Bulgarian cosmonaut program

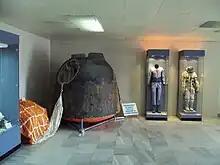
The original Soyuz 33 descent module with its parachute, next to Ivanov's Sokol-K space suit and Salyut work suit, at the Krumovo Aviation Museum in Bulgaria

Soyuz 33 was launched from the Baikonur Cosmodrome (Kazakhstan) with Ivanov and flight commander Nikolay Rukavishnikov on 10 April 1979. The crew call sign was "Saturn". The flight was scheduled to dock with Salyut 6-Soyuz 32 on 12 April (Cosmonautics Day). Upon approaching the Salyut, however, the final engine firing lasted only three seconds instead of six and the Igla docking system switched off. The Soyuz' main engine had malfunctioned and docking maneuvers were now impossible. Salyut crew member Lyakhov also observed a sideways jet toward the auxiliary engine during the failed main engine firing.